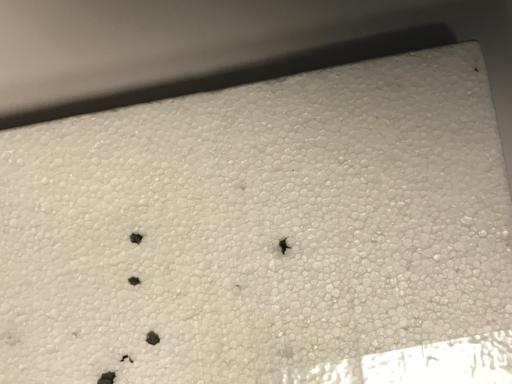
Waste category: trash